Bun (hairstyle)

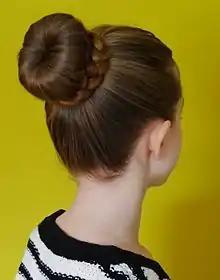
A donut bun with the base a half-finished donut bun; the loose hair that comes out of it (around the base of the bun) is plaited into a half or full Dutch braid; the end of the braid is wrapped around the bun and finally tucked under and hidden

A bun is a type of hairstyle in which the hair is pulled back from the face, twisted or plaited, and wrapped in a circular coil around itself, typically on top or back of the head or just above the neck. A bun can be secured with a hair tie, barrette, bobby pins, one or more hair sticks, or a hairnet. Hair may also be wrapped around a piece called a "rat". Various hair bun inserts may be used to create donut-shaped buns.